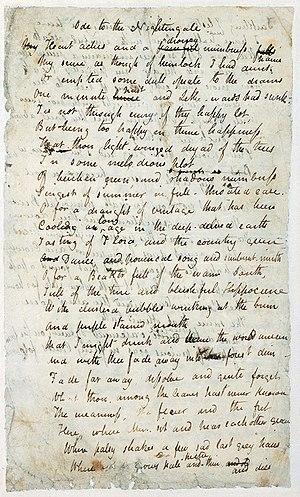
L'Ode à un rossignol est un poème de John Keats écrit en mai 1819. II fait partie de la série dite des six « Odes de 1819 » qui sont publiées dans les Annales des Beaux-arts pour la première fois au mois de juillet 1920. À la différence de nombre de ses poèmes précédents, il s'écarte du ton optimiste de la recherche du plaisir, et explore les thèmes de la nature, du passage et de la mortalité, ce dernier aspect particulièrement prégnant chez le poète.